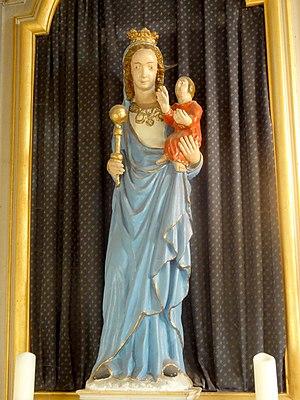
Vierge à l'Enfant en pierre, XVIIIe s., repeinte au XXe s.
L'église Notre-Dame-de-la-Nativité est une église catholique paroissiale située à Blaincourt-lès-Précy, dans l'Oise, en France. C'est un édifice simple et homogène de style gothique flamboyant. Le contraste entre le réseau typiquement flamboyant des fenêtres et la modénature plate des nervures des voûtes donne à penser que les murs extérieurs remontent à la fin du XVᵉ siècle, et que les voûtes ont été lancées après coup, pendant la seconde moitié du XVIᵉ siècle, mais ce n'est pas assuré : l'église peut tout aussi bien dater entièrement du milieu du XVIᵉ siècle. Le clocher est le seul élément qui peut être daté avec certitude, car sa « première pierre » porte la date de 1782. L'extérieur de l'église est austère et sans grand caractère. L'intérieur se distingue par son effet proche d'une crypte gothique, abstraction faite de l'éclairage qui est abondant, grâce à trois vaisseaux parallèles de hauteur identique, et une nef à peine plus large que les collatéraux. C'est l'originalité de son agencement intérieur qui fait l'intérêt de l'église de Blaincourt.